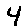
Label: 4